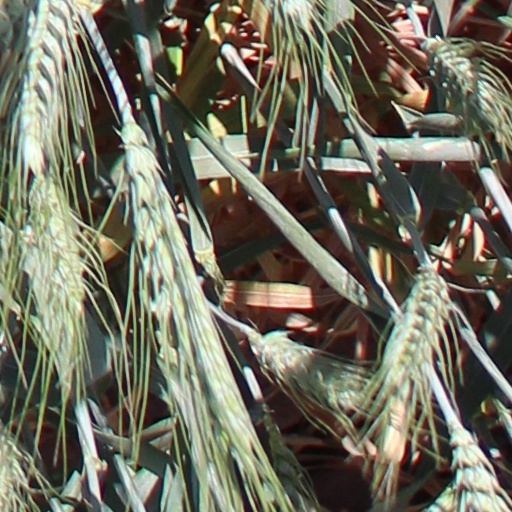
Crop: wheat